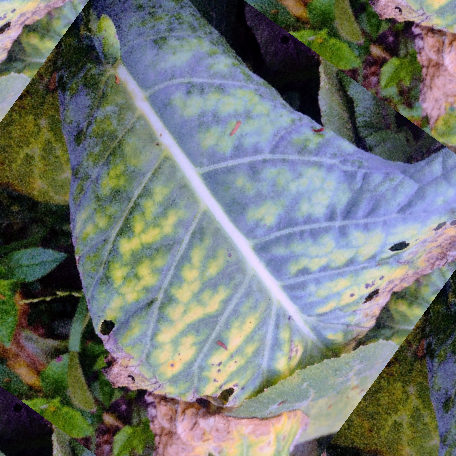
Label: Downy Mildew